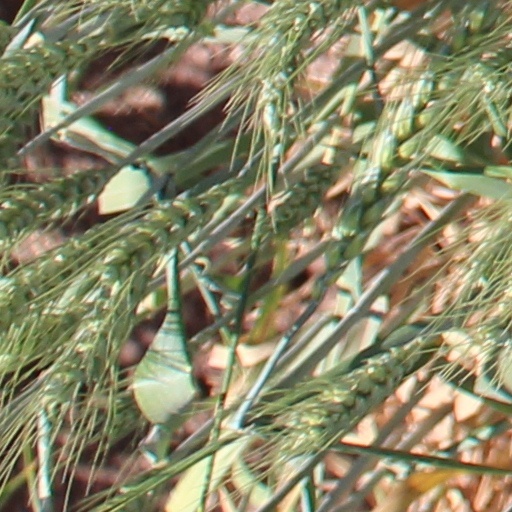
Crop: wheat